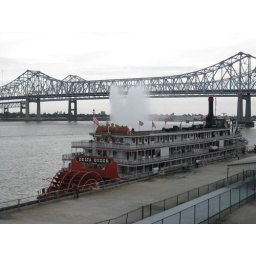
A New Orleans fire boat demonstrates her water power behind the Delta Queen. Taken from the Riverwalk in New Orleans.